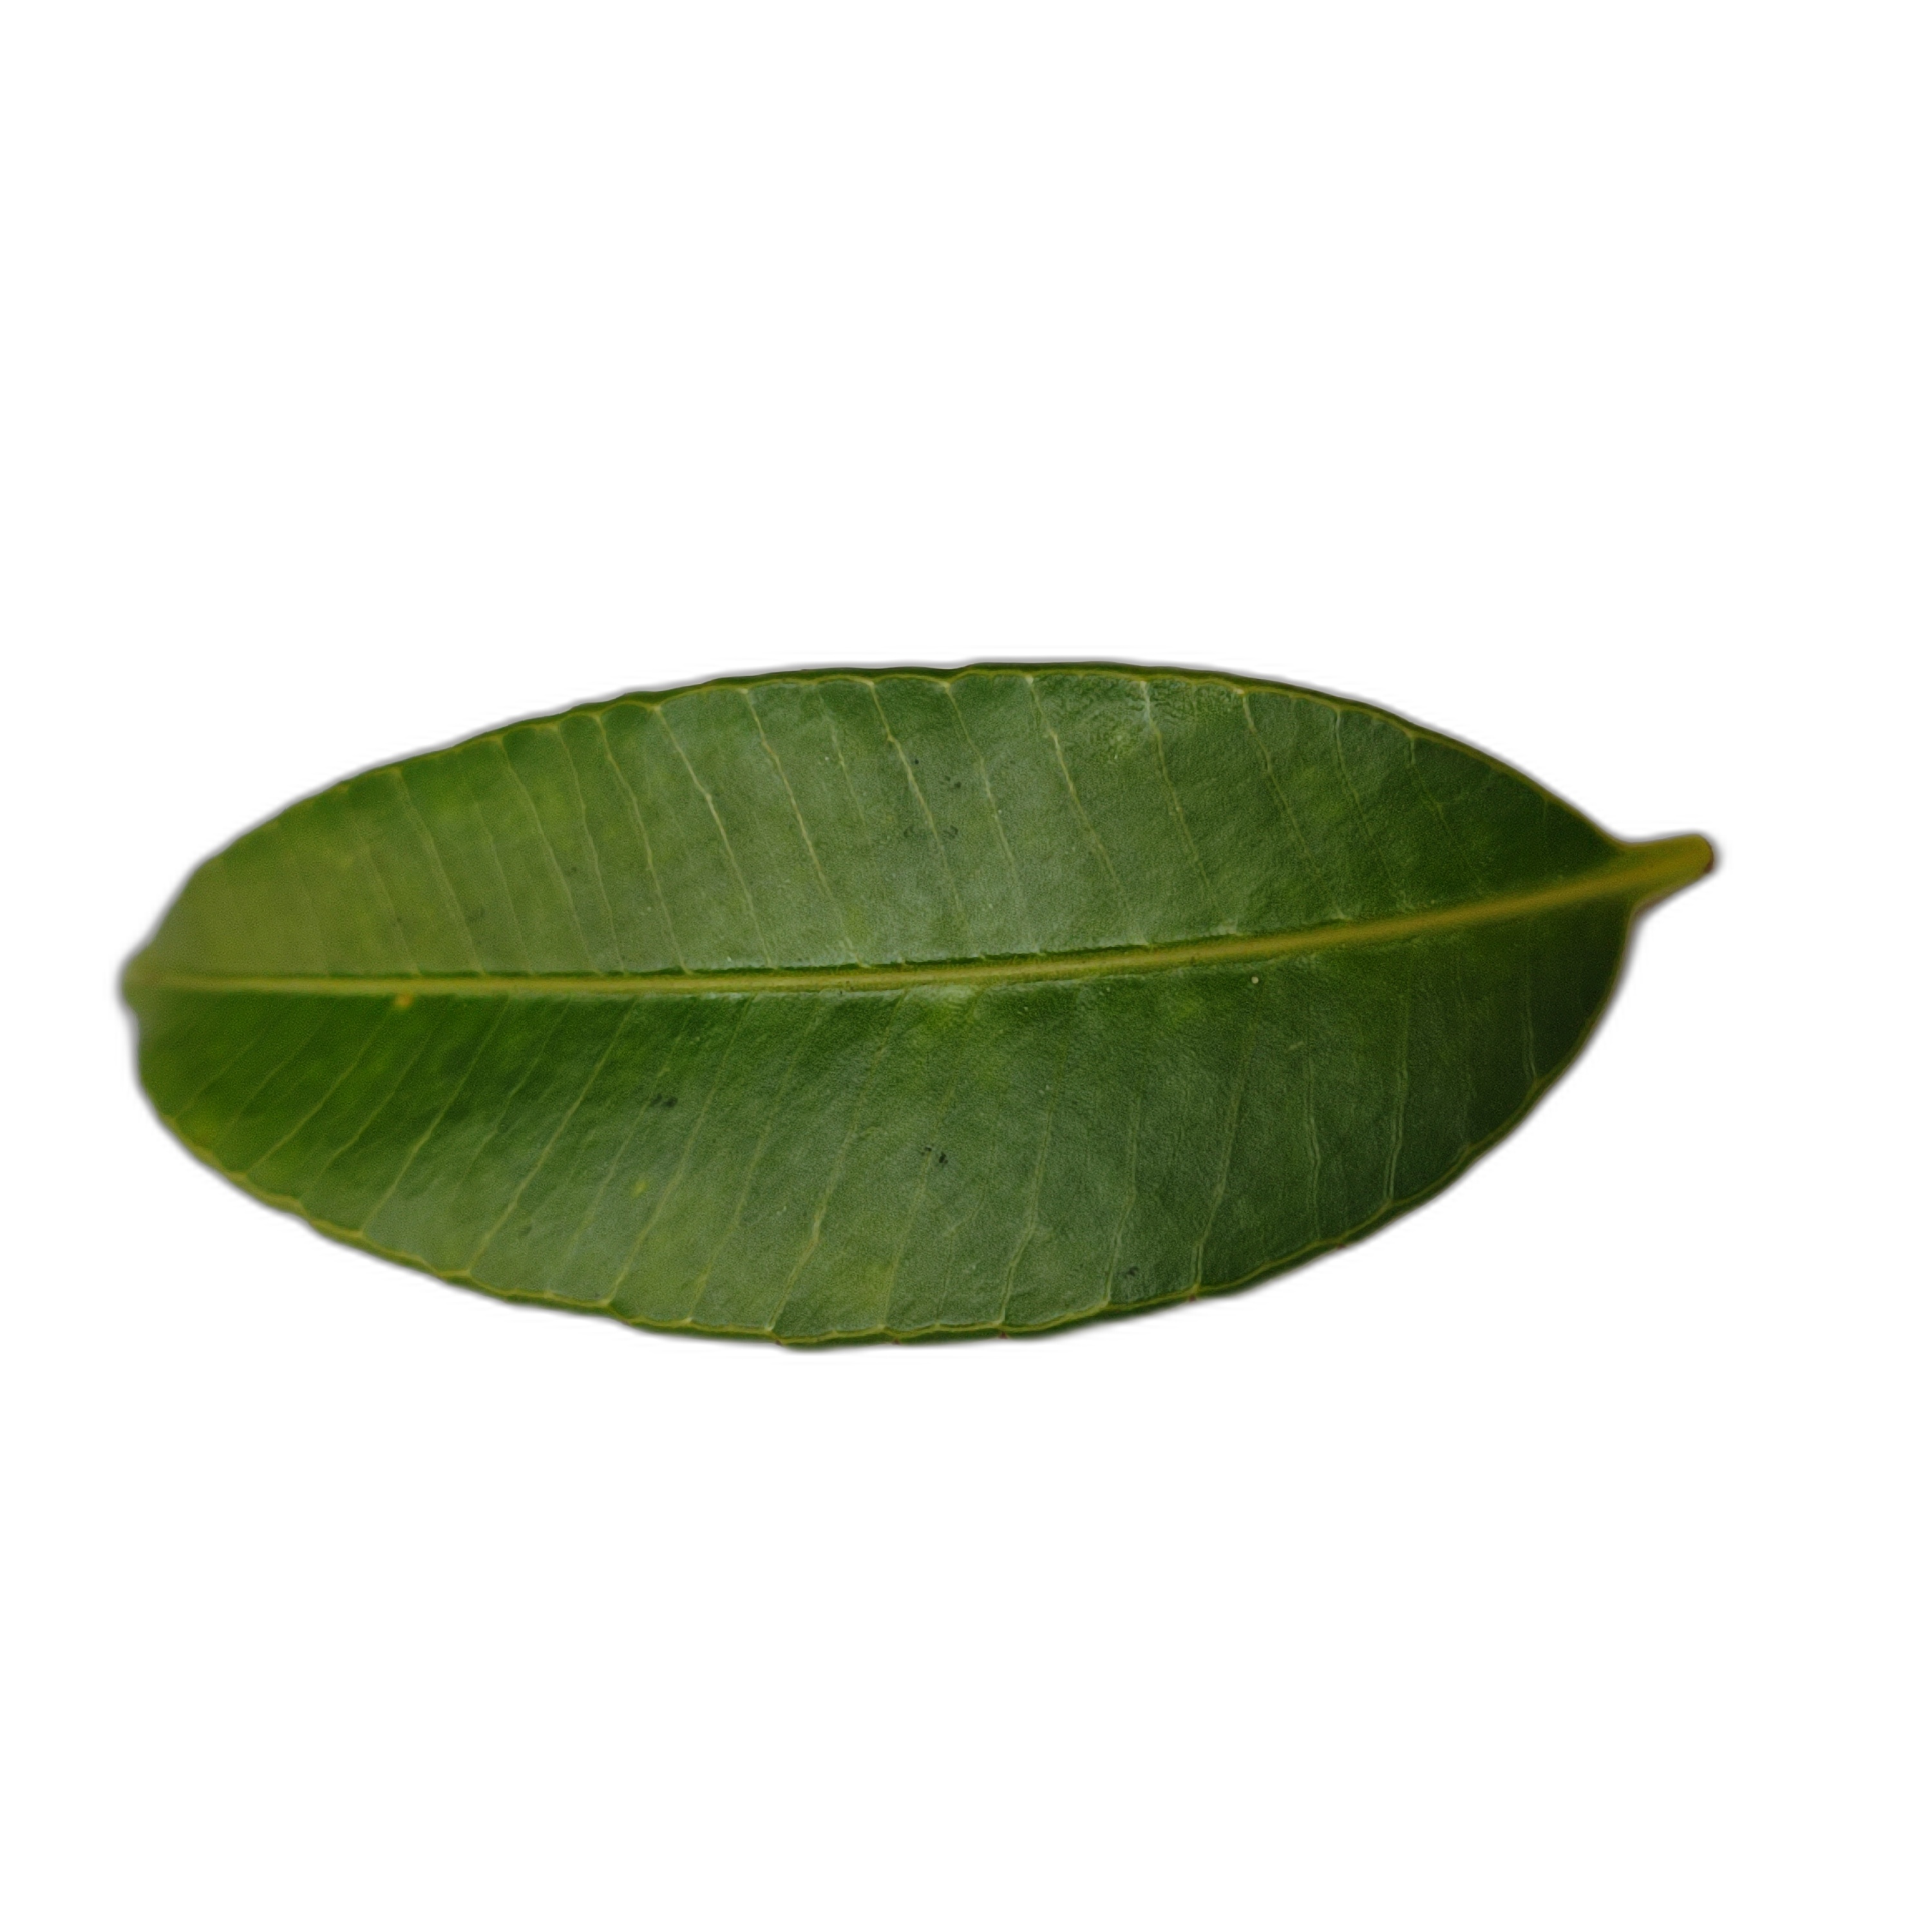
Label: healthy